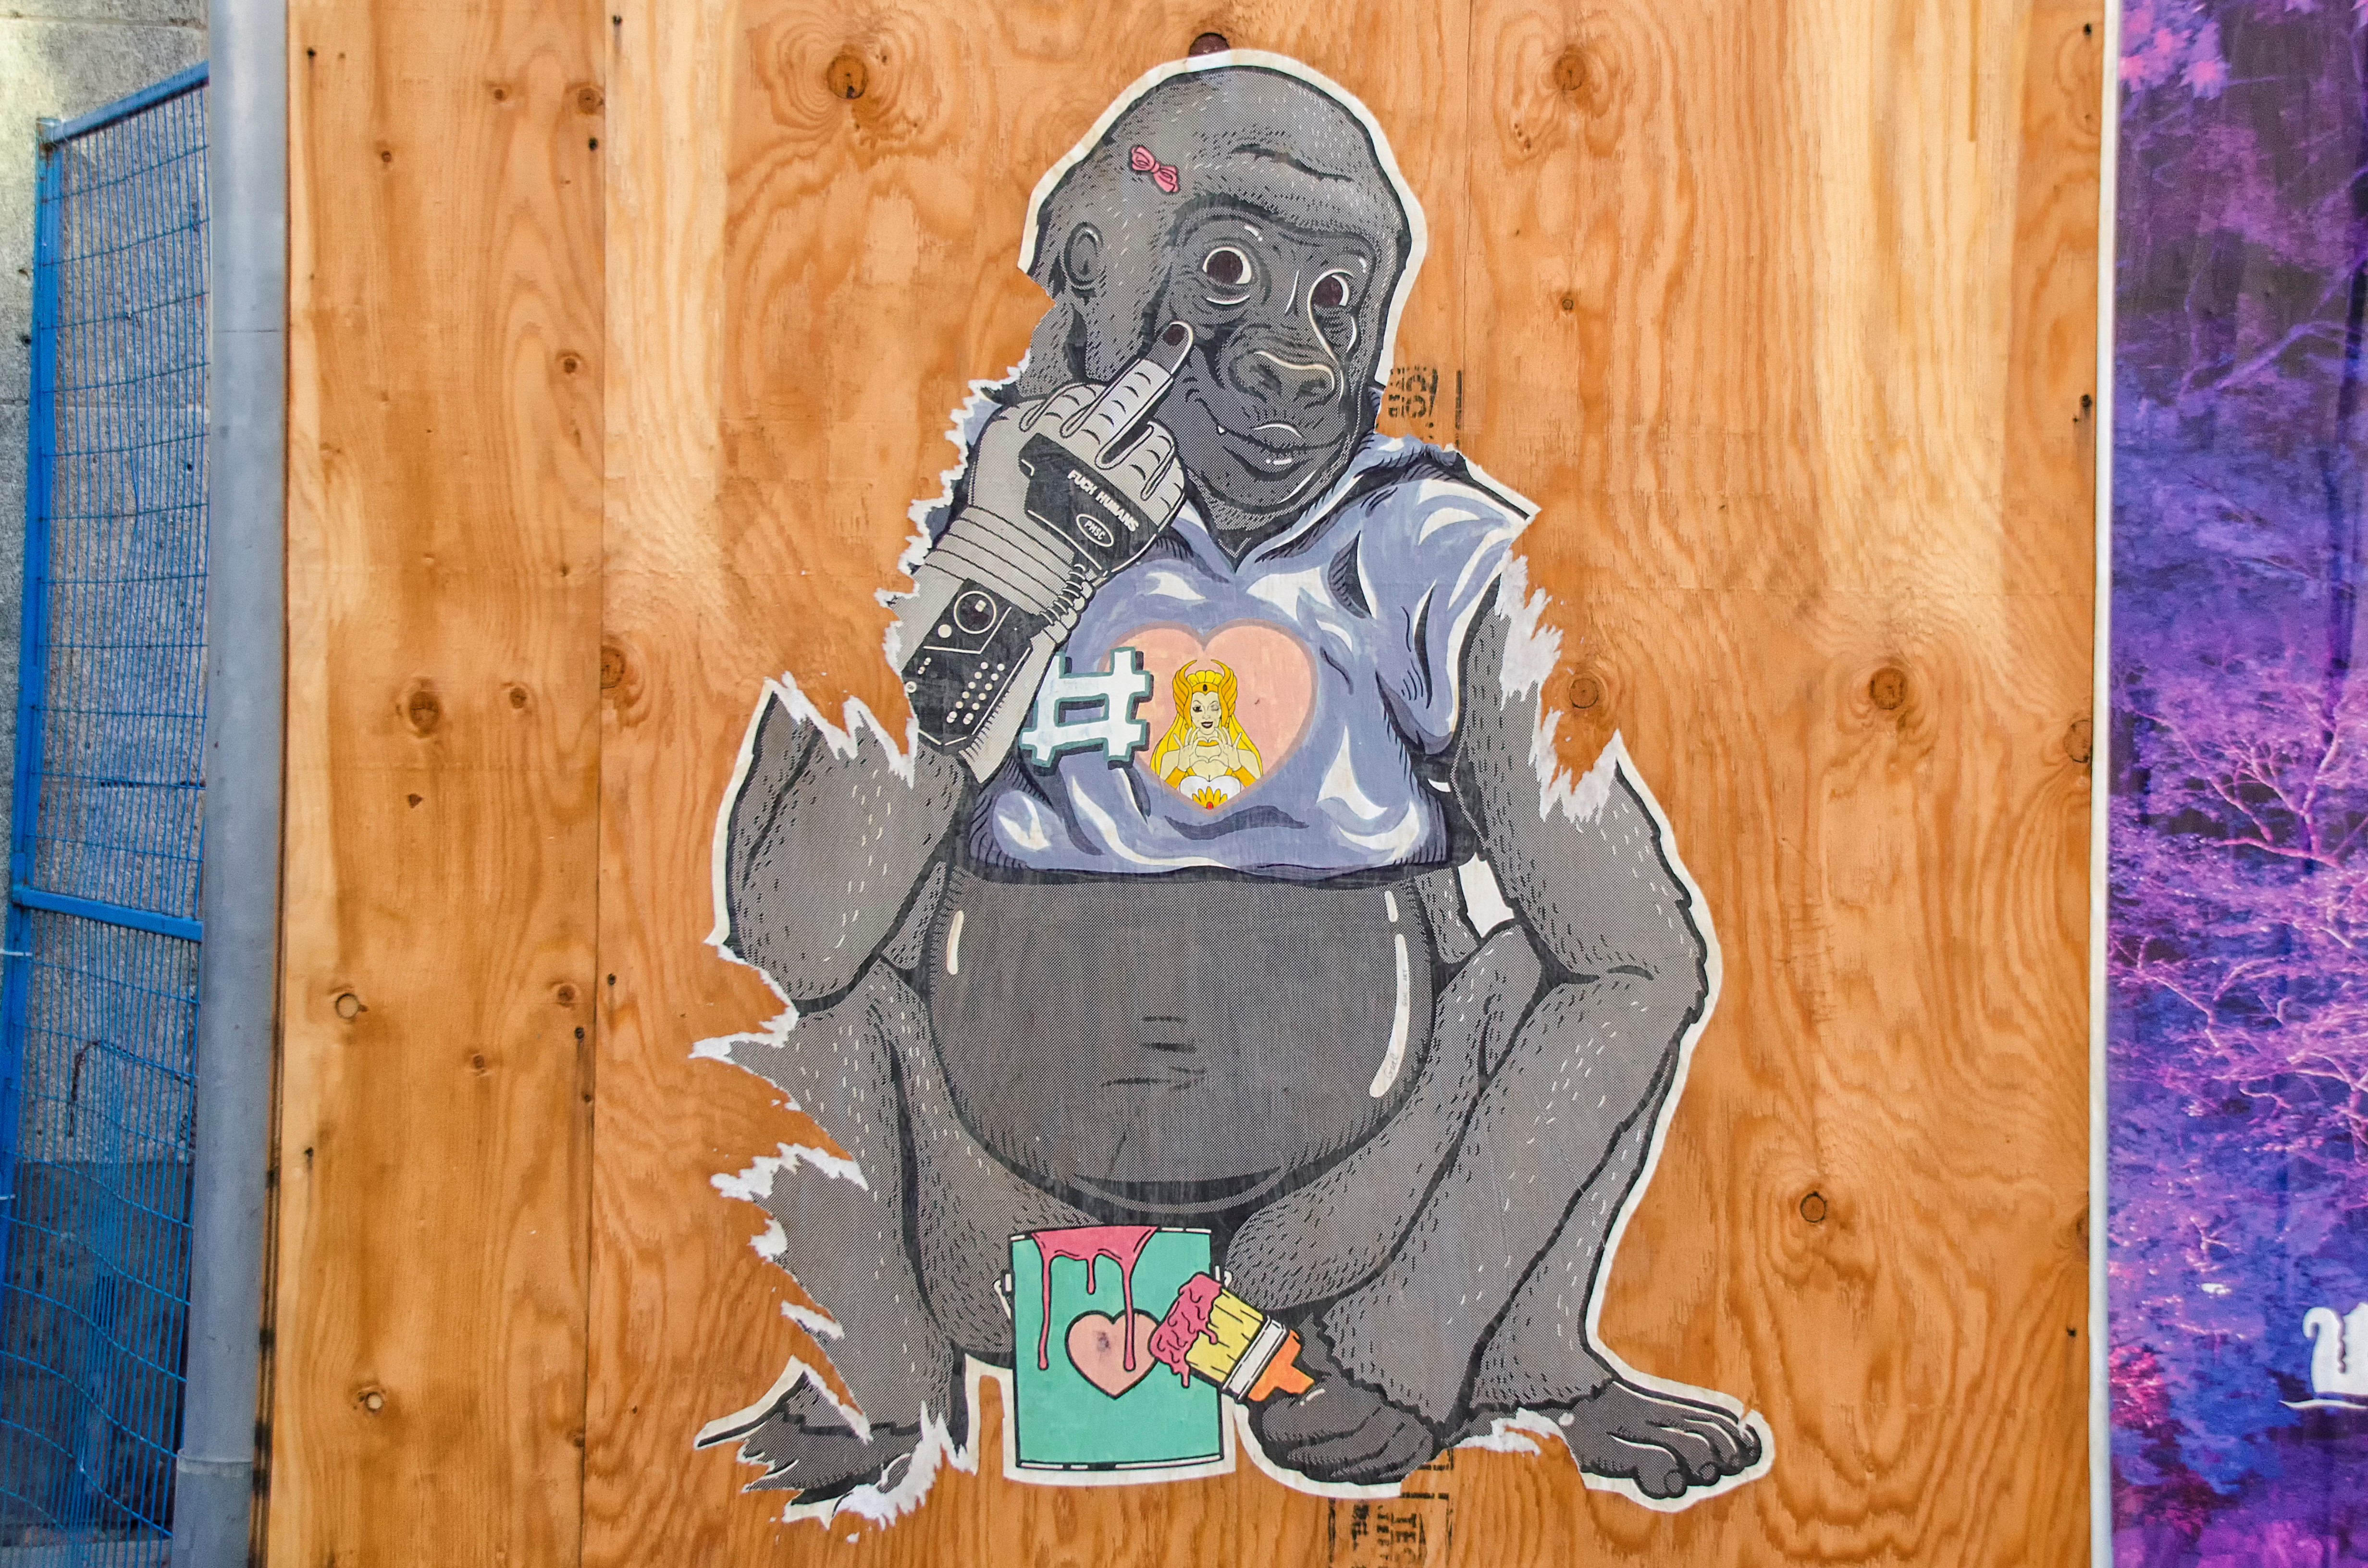
city, blue, painting, art, de, of, illustration, canada, quebec, montreal, ville